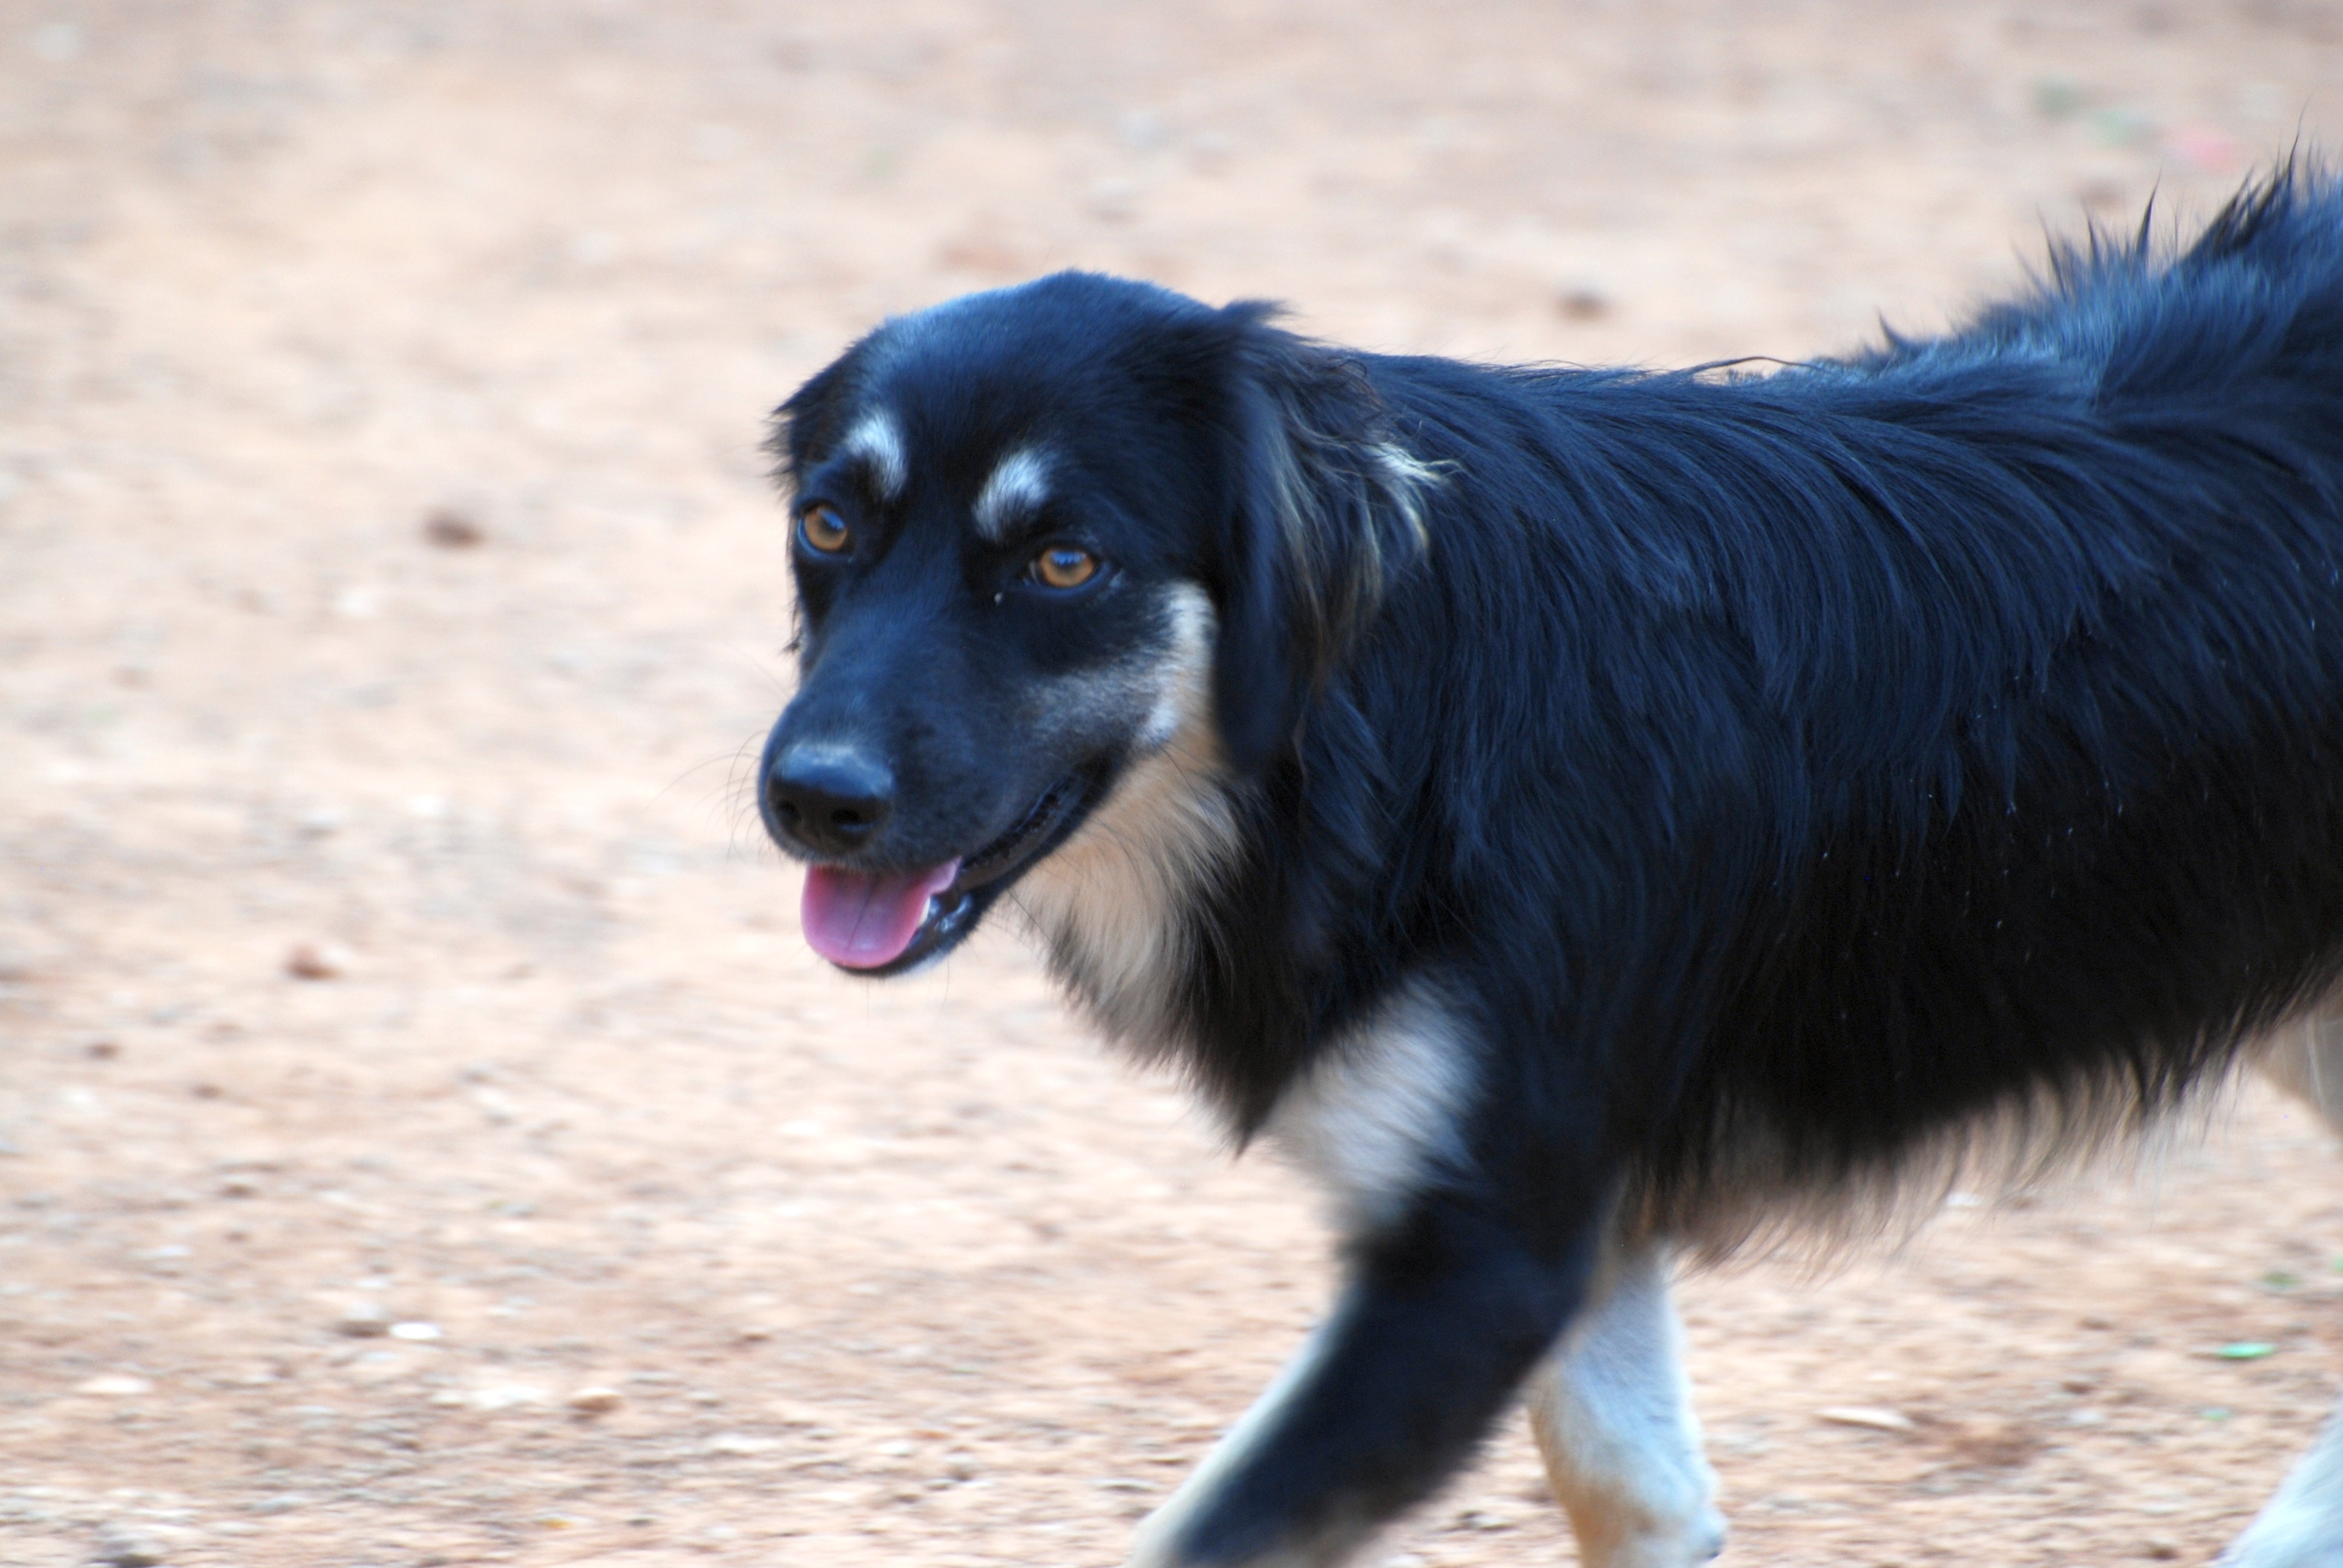
nature, puppy, dog, pet, mammal, nikon, border collie, pets, dogs, animals, vertebrate, d80, dog breed, nikond80, straydogs, streetdogs, dog like mammal, dog breed group